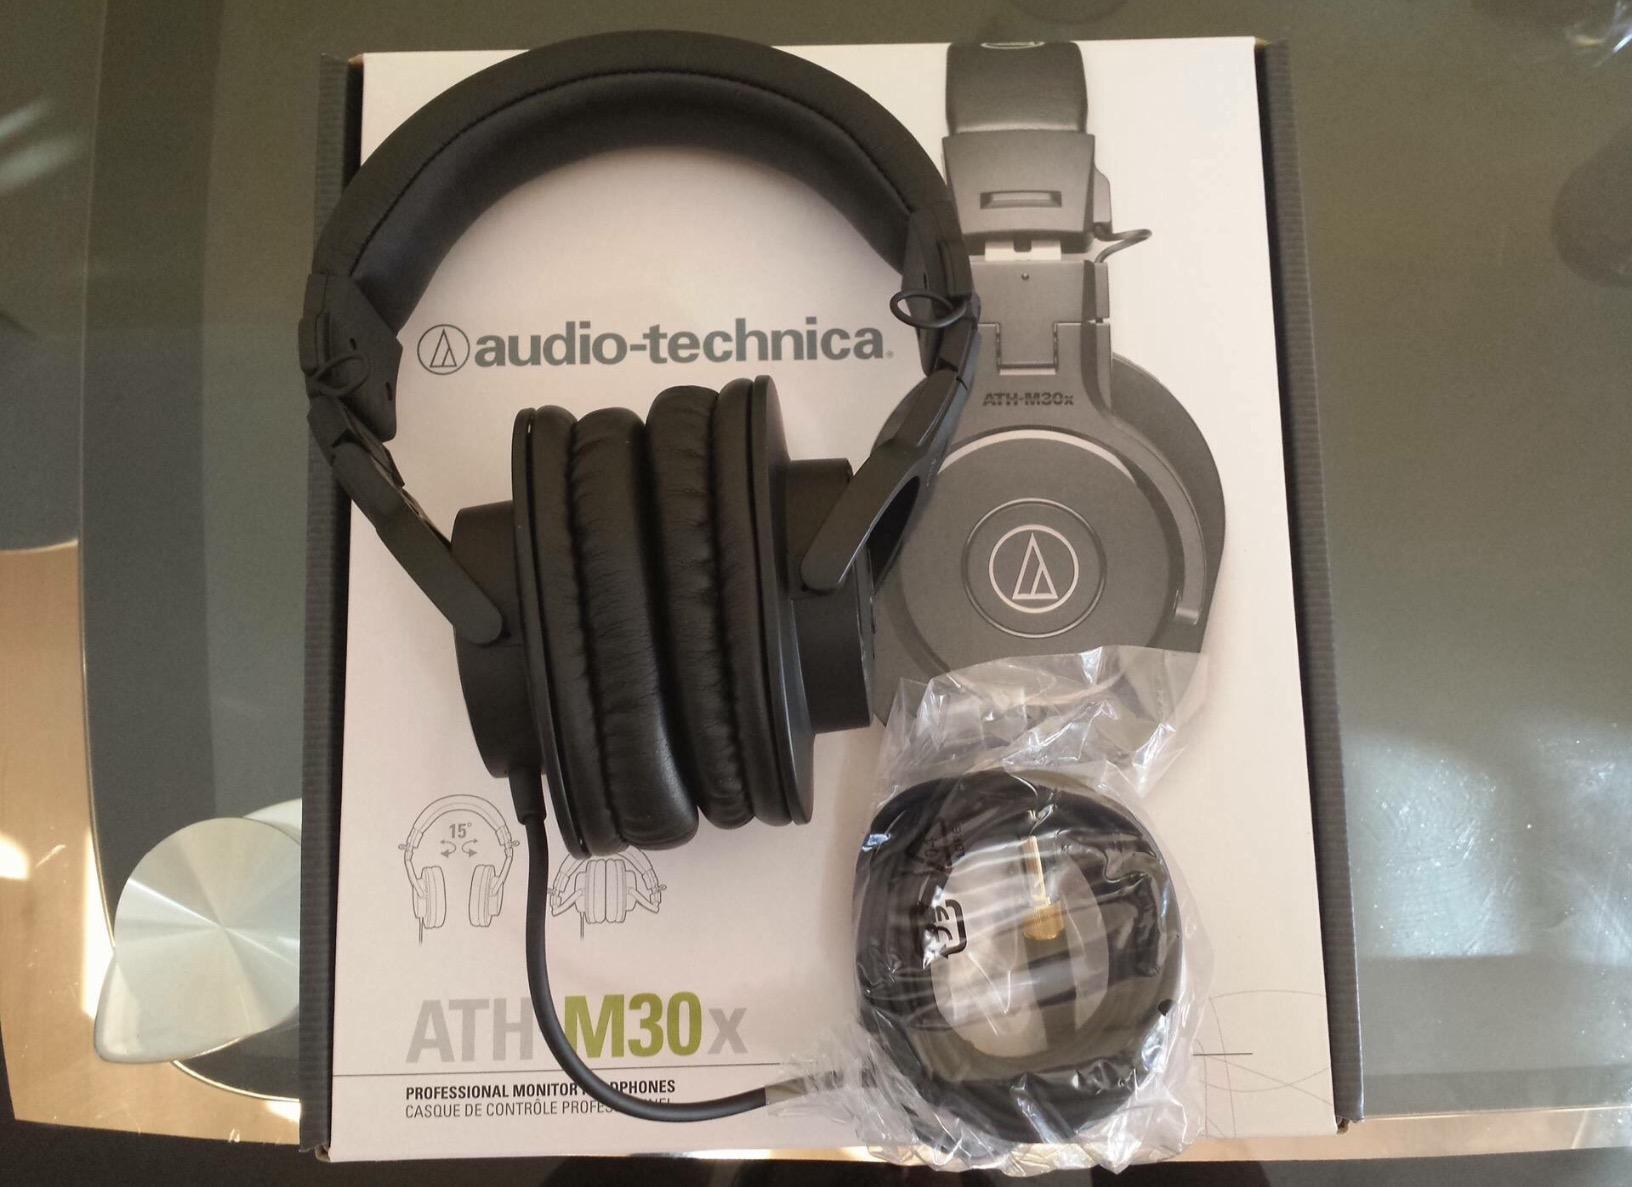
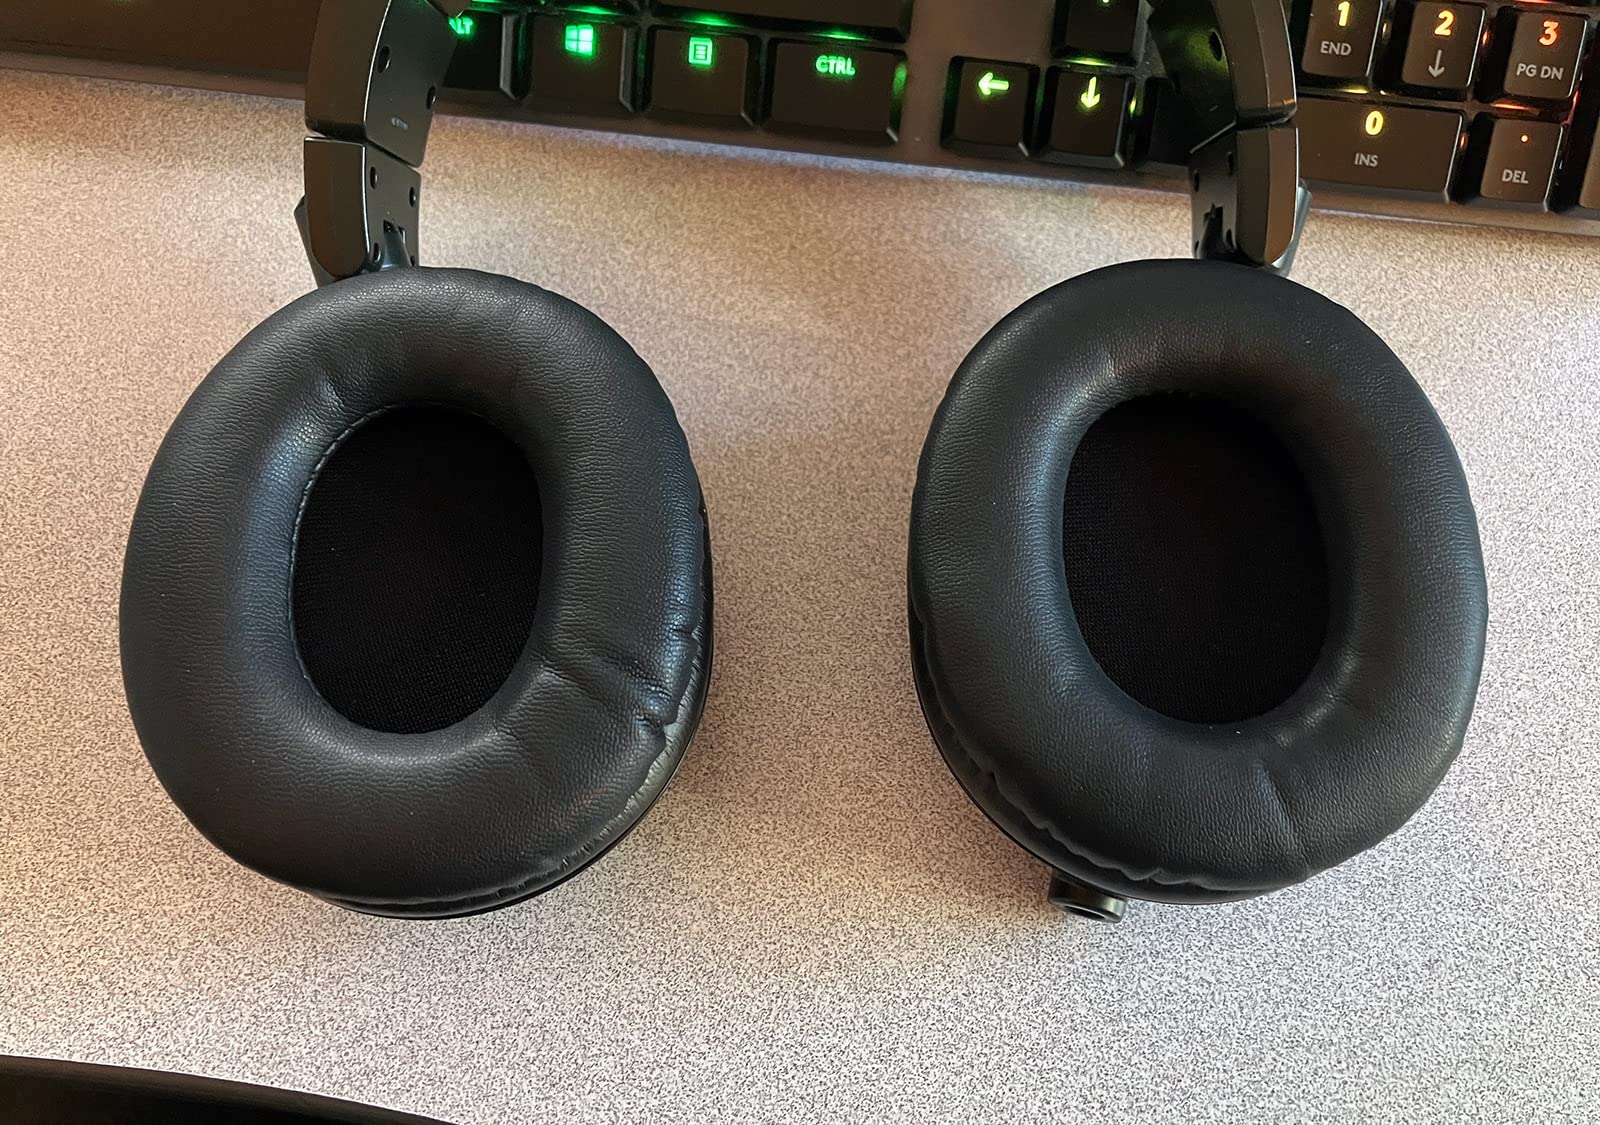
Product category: headphones
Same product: no